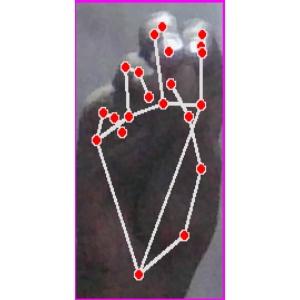
अक्षर: ङ